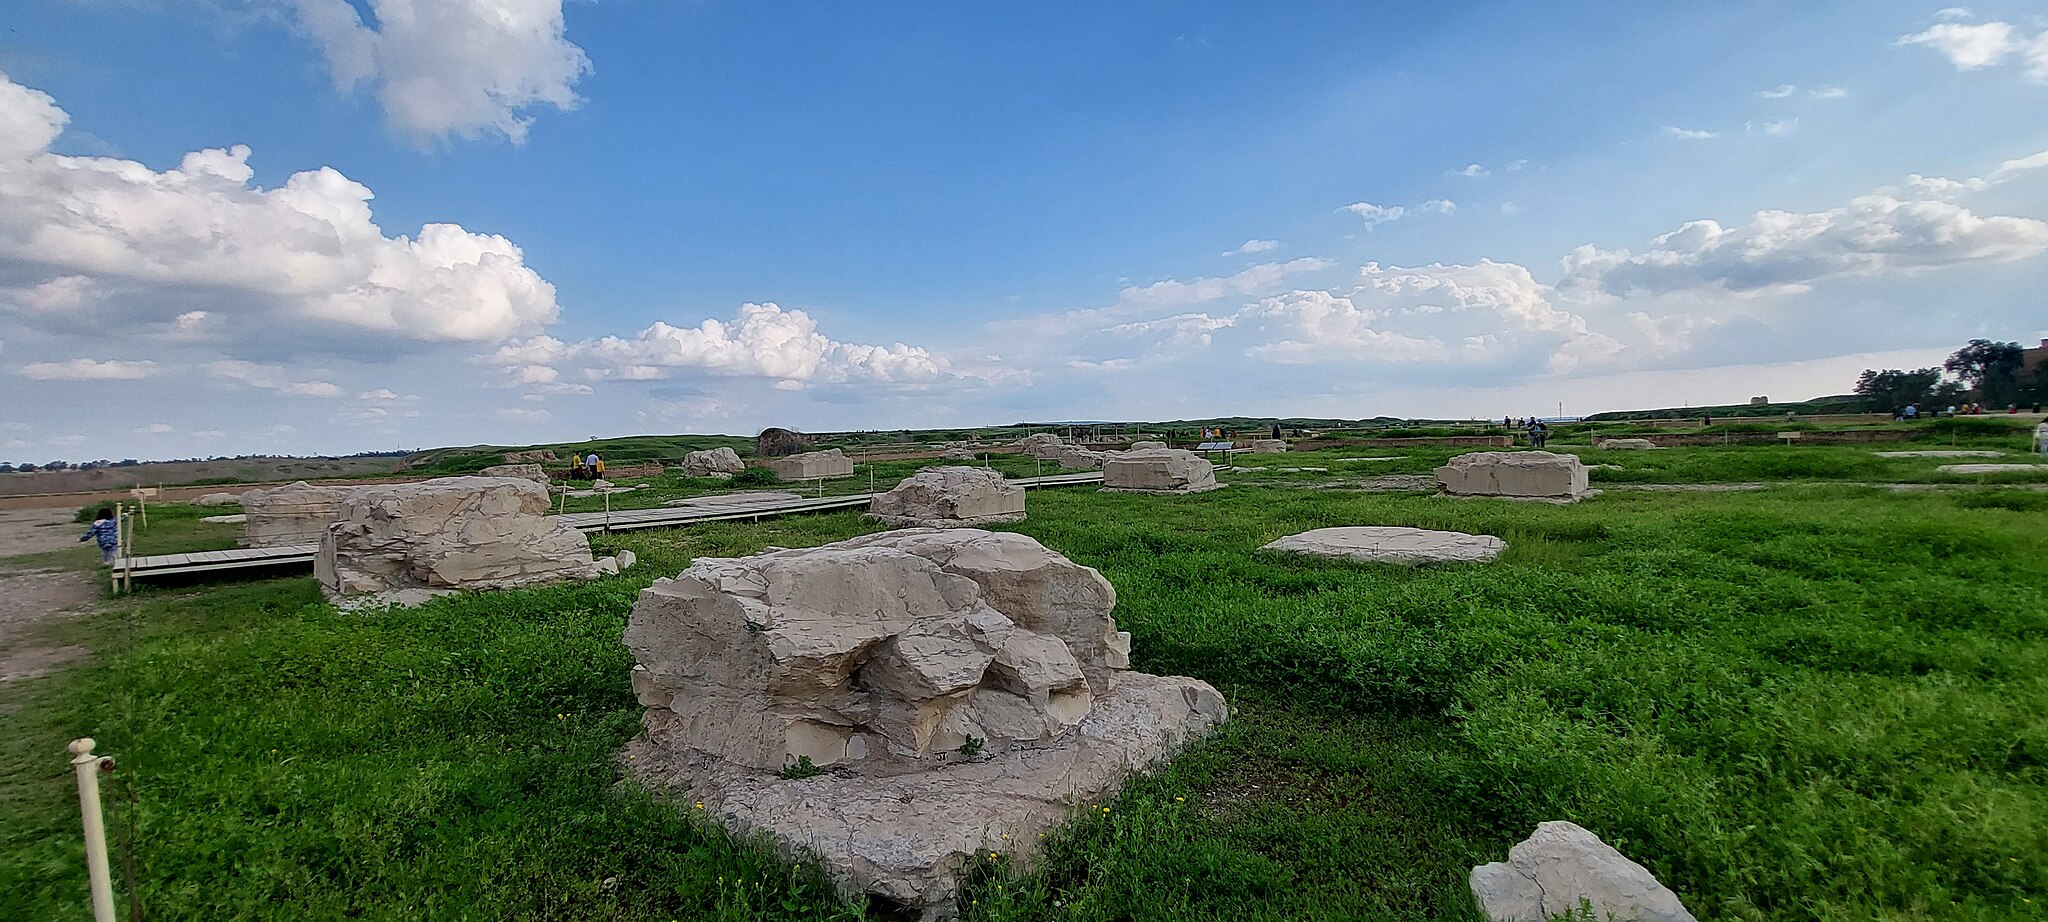
Title: Apadana4
Description: بقایای کاخ آپادانا
Date: 2023-03-22 16:08:45
Categories: Persepolis, GFDL, License migration redundant, Self-published work, Uploaded from Persian Wikipedia using UploadWizard, Uploaded via Campaign:fa